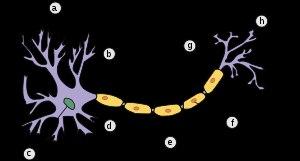
La transdifférenciation se définit par le fait que des cellules non souches ou des cellules souches déjà différenciées perdent leurs caractères normaux et acquièrent de nouveaux caractères et de nouvelles fonctions.